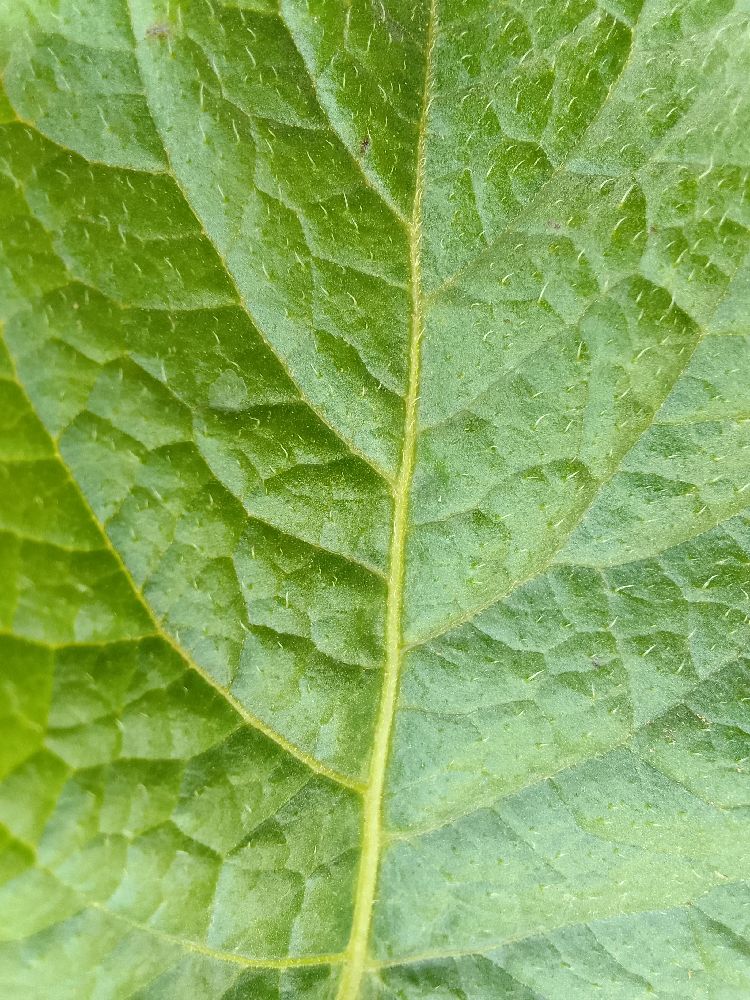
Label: Healthy